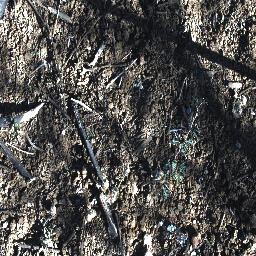
Label: negative